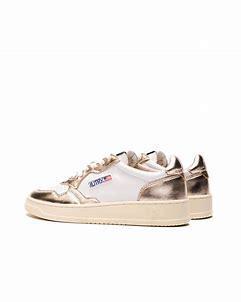
Brand: Autry
Model: Action Shoes Autry Action Medalist 1 Mid